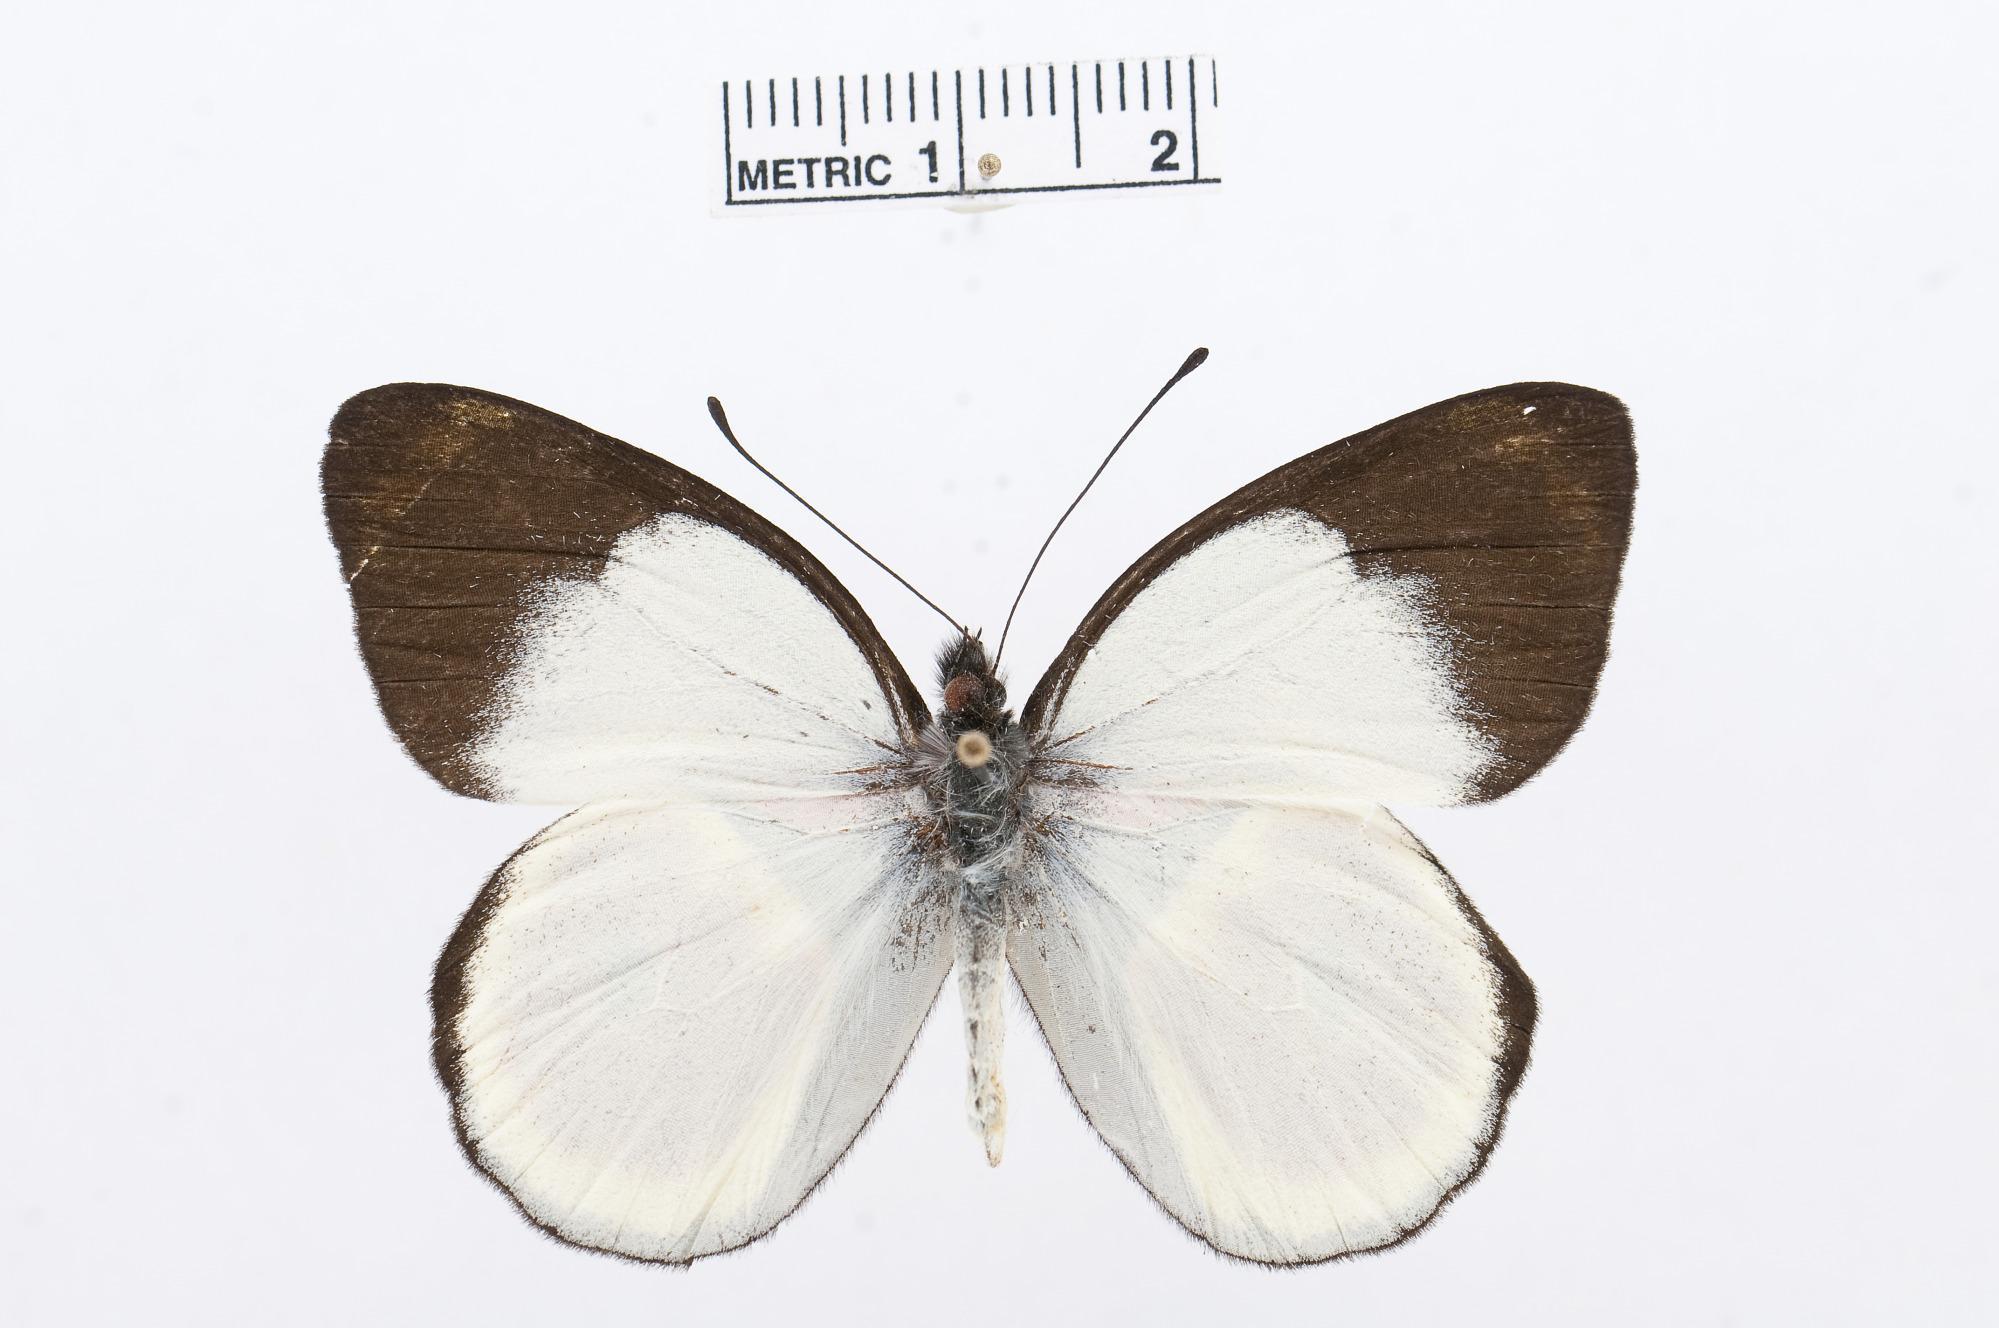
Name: Delias castaneus
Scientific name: Delias castaneus
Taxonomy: Animalia, Arthropoda, Hexapoda, Insecta, Lepidoptera, Pieridae, Pierinae